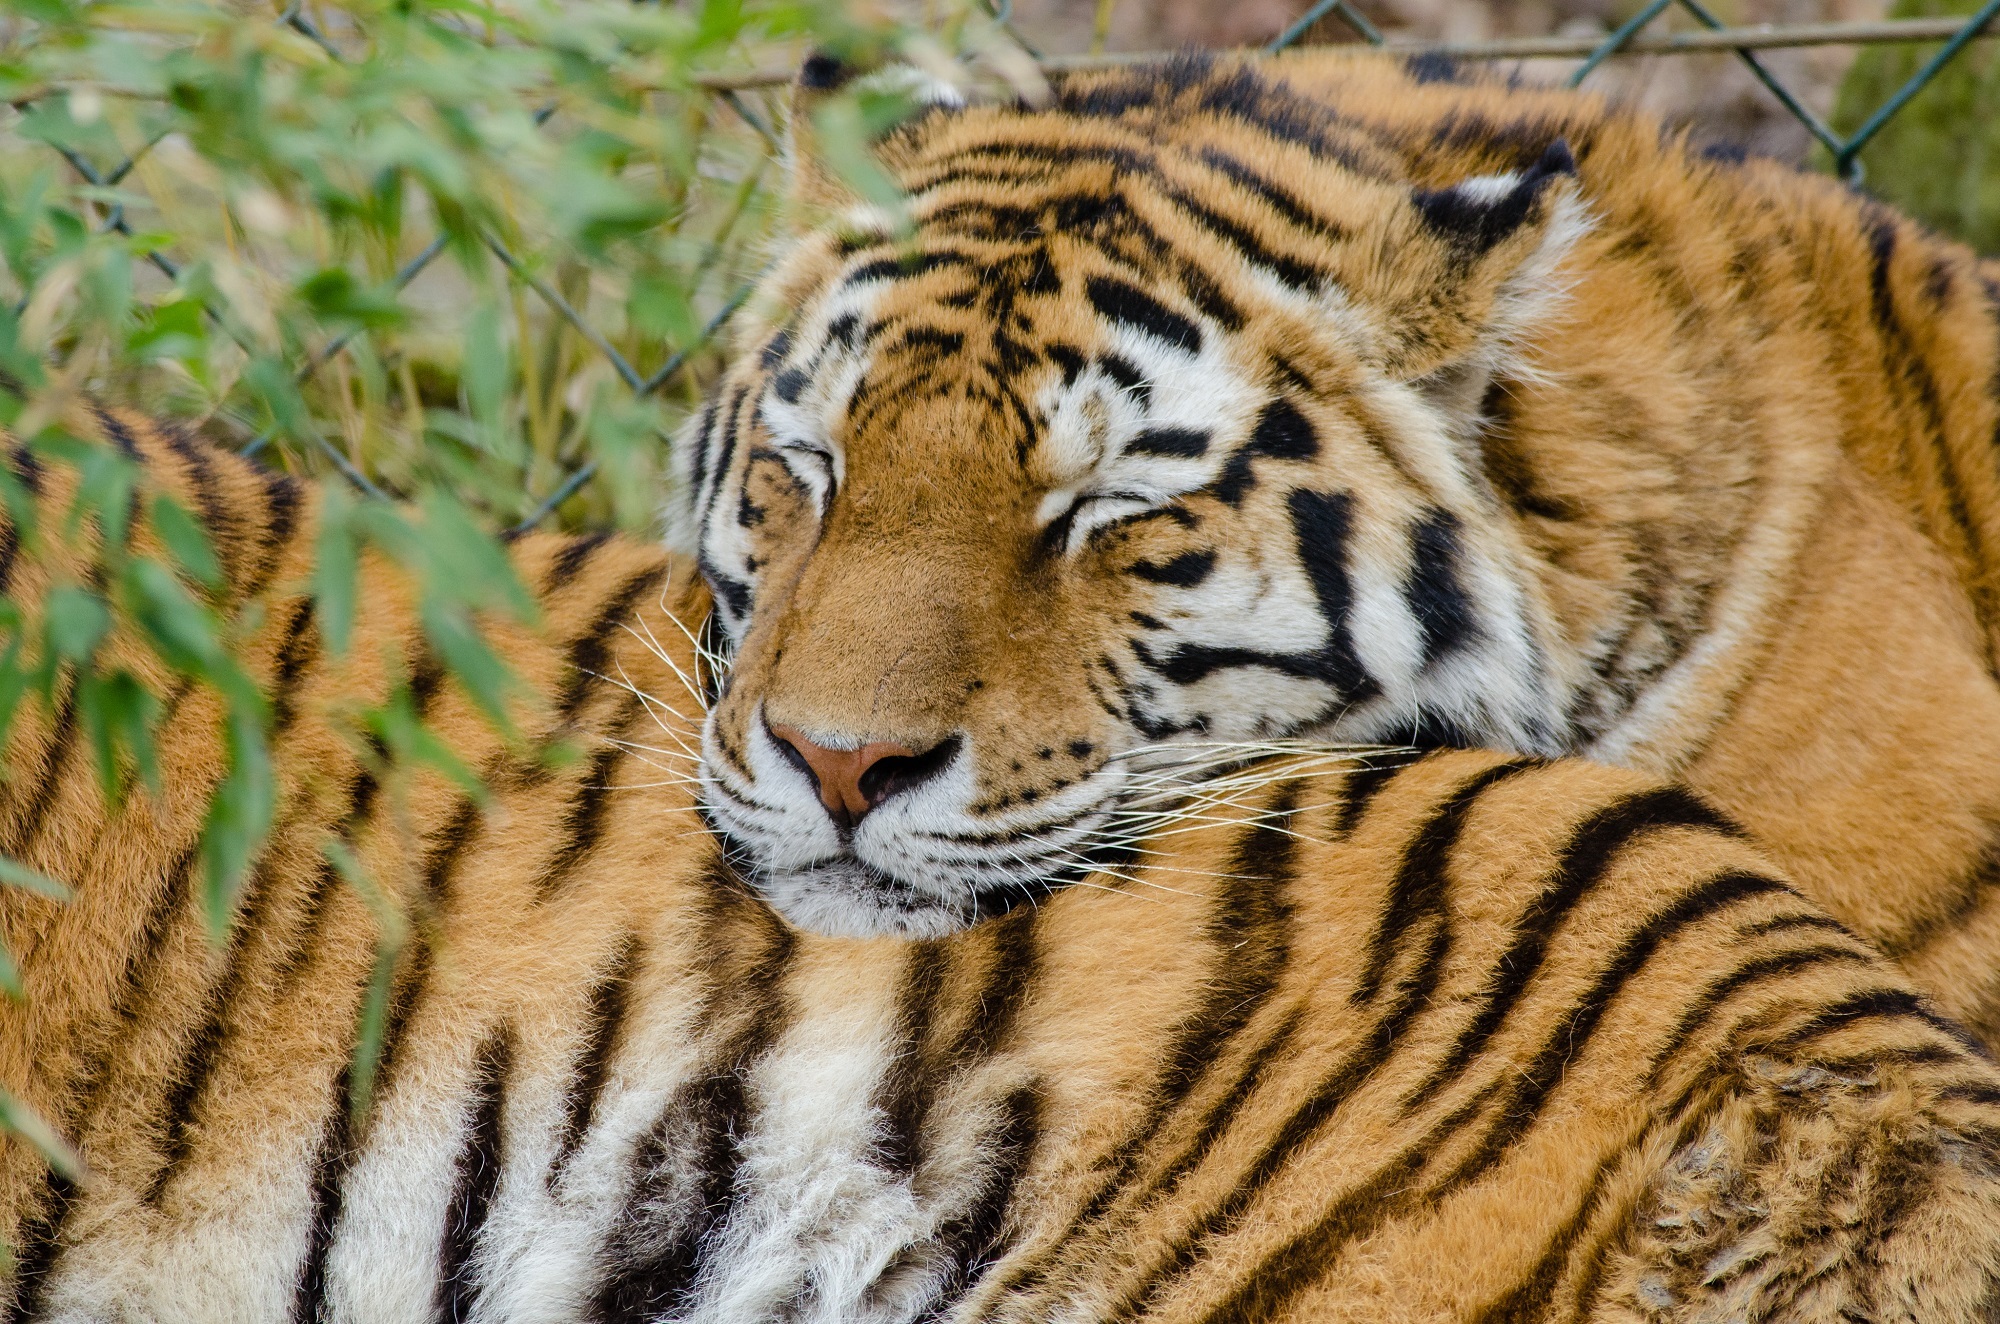
nature, wildlife, zoo, fur, portrait, sleeping, mammal, fauna, whiskers, tiger, head, vertebrate, felines, tigers, predators, big cats, cat like mammal